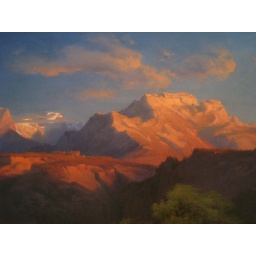
Detail van Landschap bij valavond in Tirol, 1874, door Heinrich Funk (1807-1877) in het Museum voor Schone Kunsten